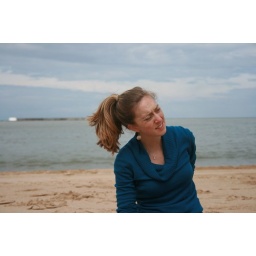
oh no! sand in my pants